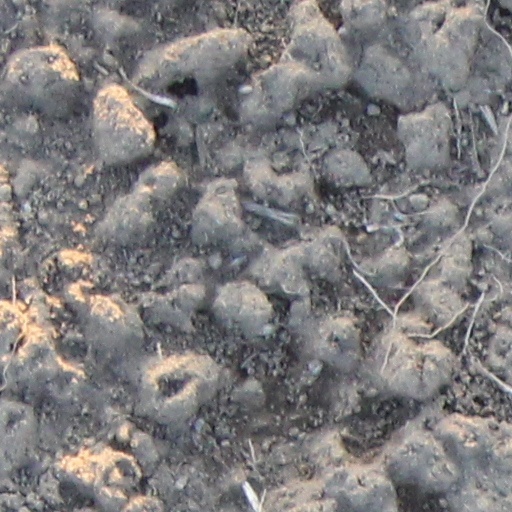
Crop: wheat